Anthony Morris House

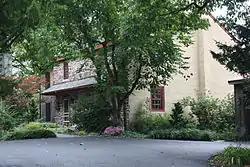
Anthony Morris House. September 2012.

Anthony Morris House is a historic home located near Norristown in Worcester Township, Montgomery County, Pennsylvania. The log house was built in 1717, and is a two-story, two bay by two bay, stone dwelling. It measures approximately 25 feet square.